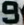
Number: 9